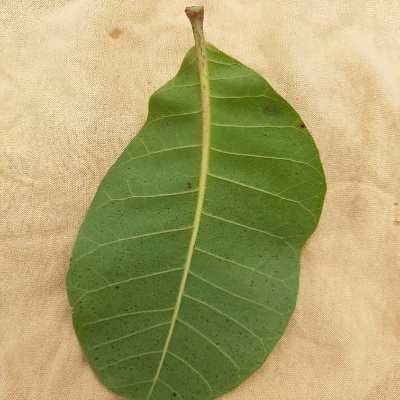
Crop: Cashew
Condition: anthracnose